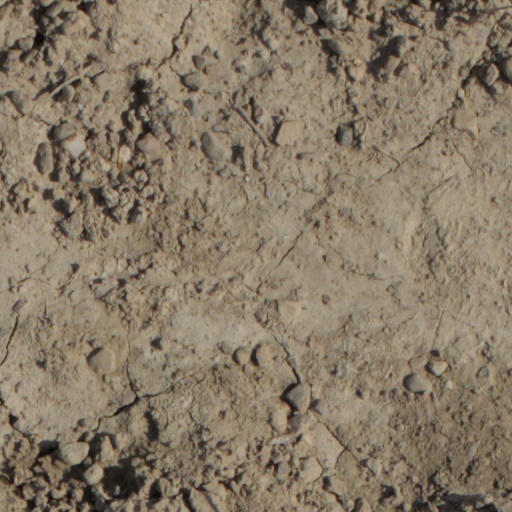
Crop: wheat